Grand Central Madison

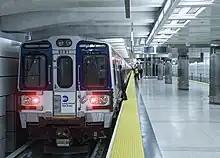
A LIRR train of M9 cars on Track 303

The station serves the Long Island Rail Road's Main Line, which connects to all passenger branches and almost all stations. Service started on January 25, 2023 with a shuttle to Jamaica. Full service at the station began on February 27, 2023, with trains continuing beyond Jamaica to most branches.